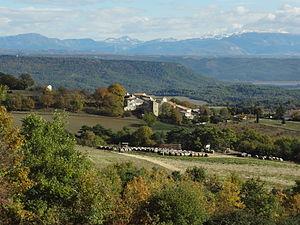
Revest-Saint-Martin est une commune française, située dans le département des Alpes-de-Haute-Provence en région Provence-Alpes-Côte d'Azur.